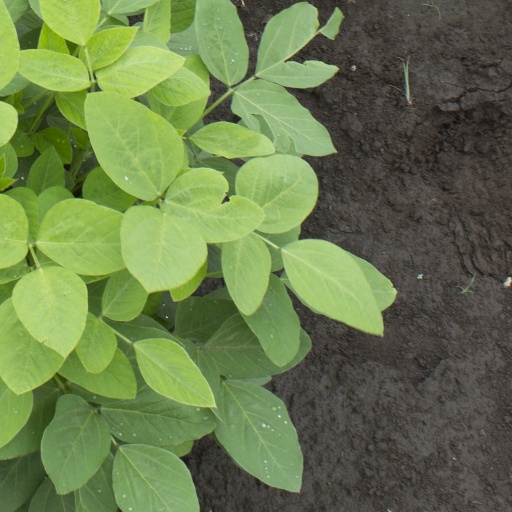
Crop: soybean